Tye Hill

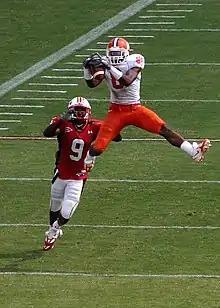
Hill during his time at Clemson University

John Tye Hill (born June 3, 1982) is an American former professional football player who was a cornerback in the National Football League (NFL) for five seasons. He played college football for the Clemson Tigers, earning consensus All-American honors. He was selected by the St. Louis Rams in the first round of the 2006 NFL draft. He was also a member of the Atlanta Falcons, Tennessee Titans, and Detroit Lions.